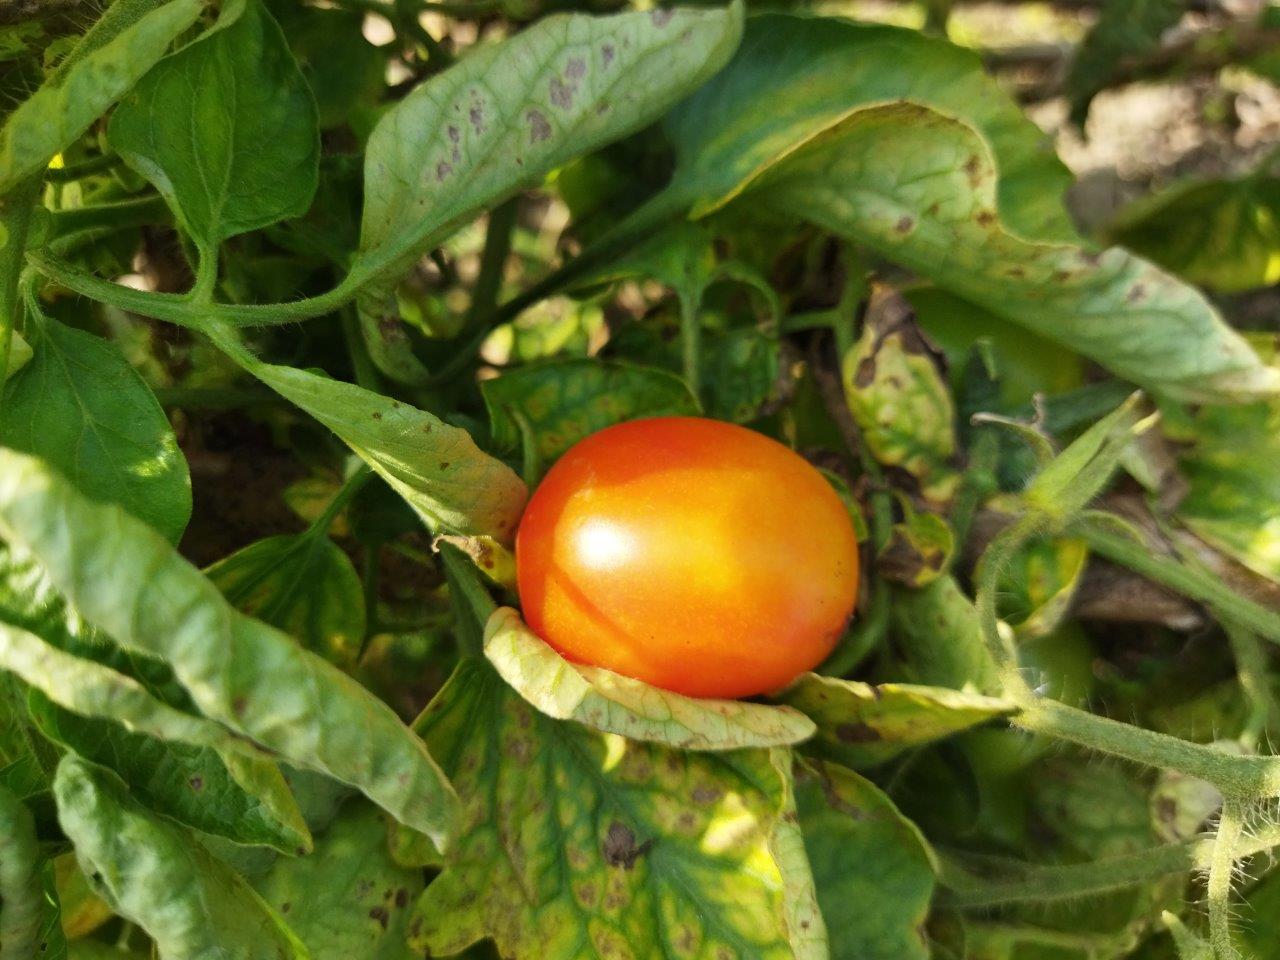
Maturity: Mature